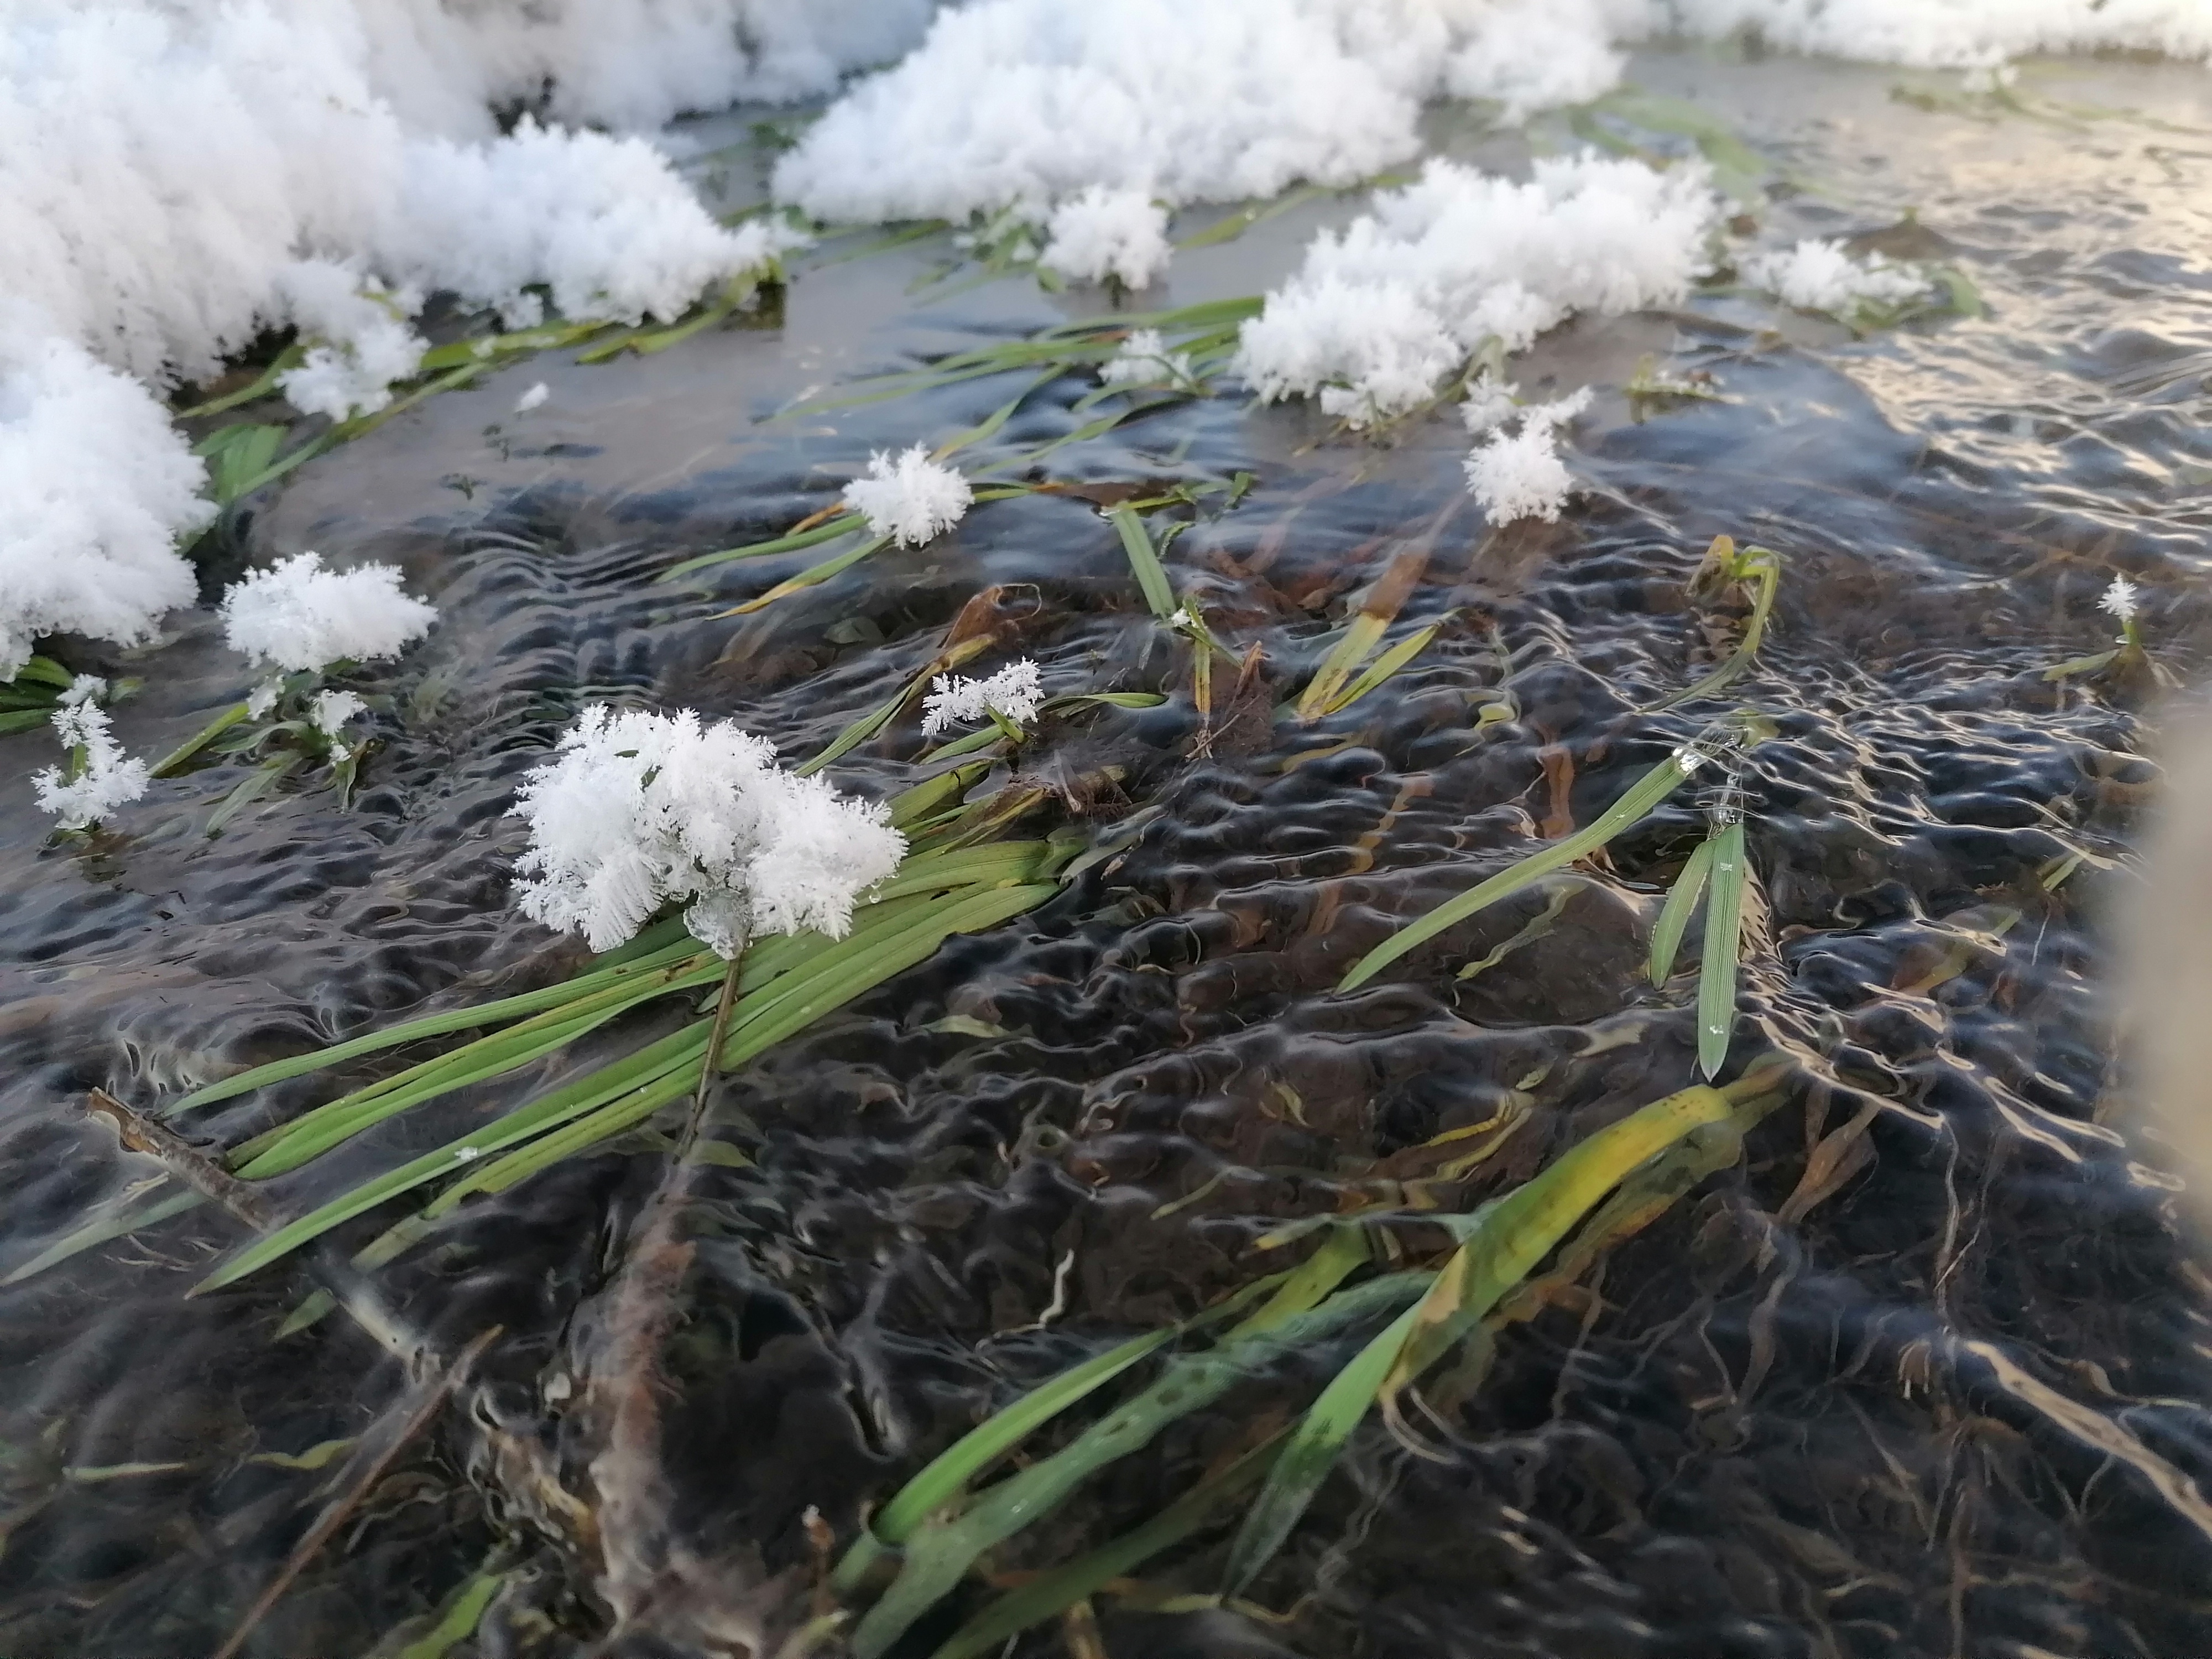
nature, terrestrial plant, grass family, freezing, frost, natural material, smoke, herbaceous plant, perennial plant, sedge family, pollution, ice, subshrub